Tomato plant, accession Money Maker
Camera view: horizontal (90 deg, fisheye); turntable rotation: 120 degrees
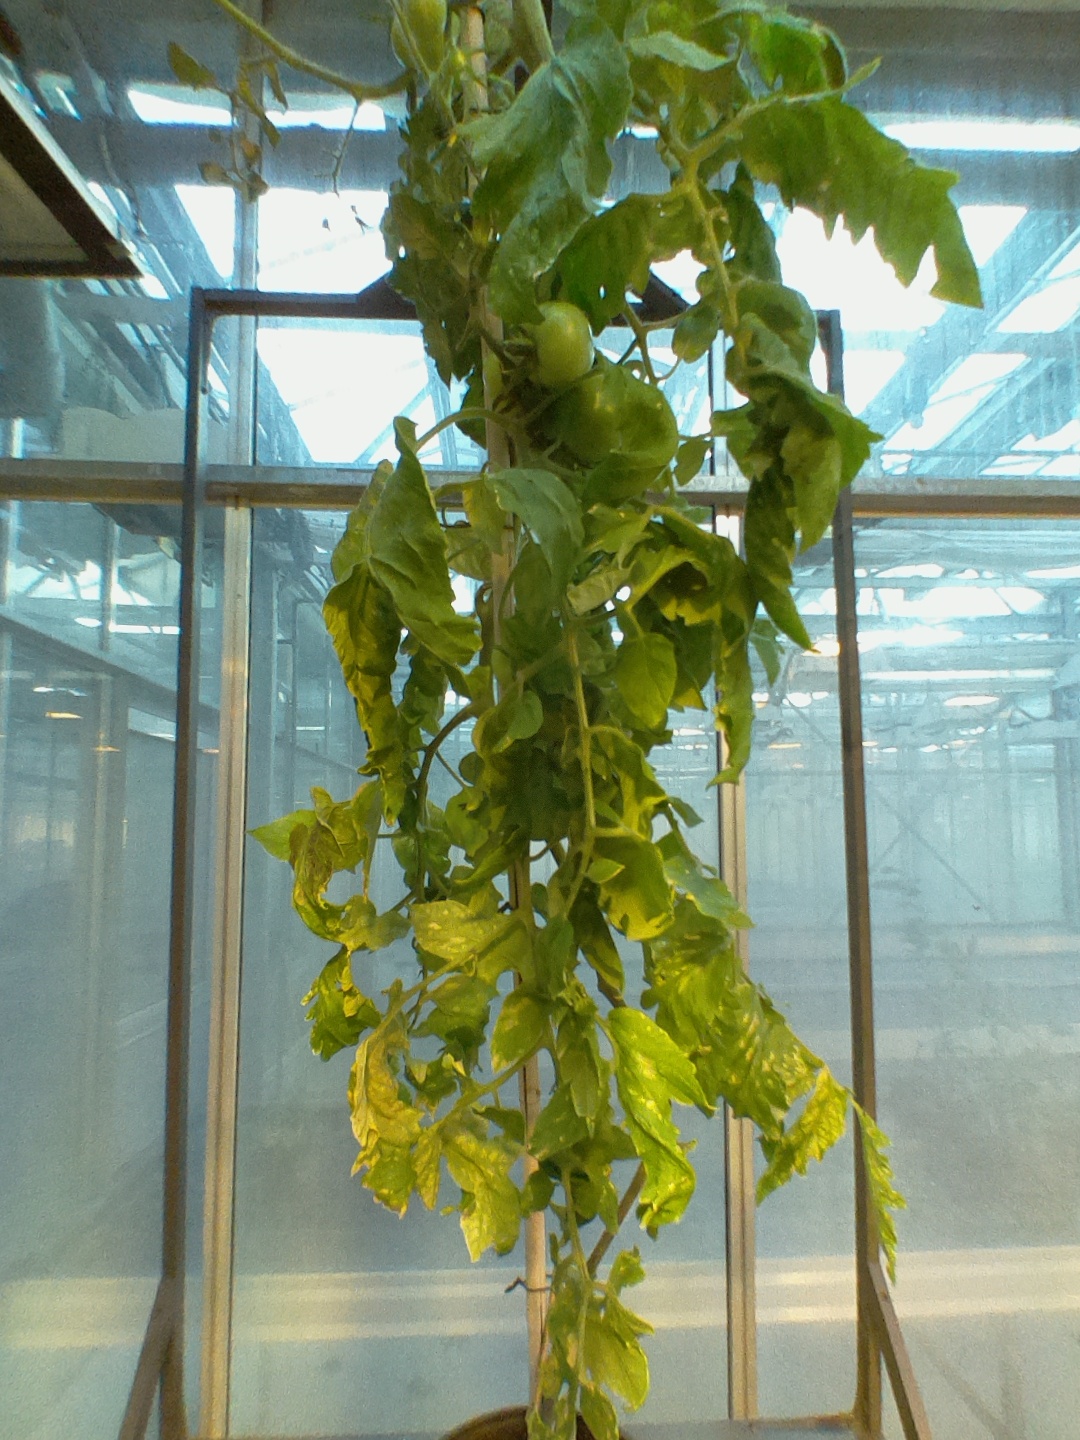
BBCH growth stage 78: 80% -90% of final fruit size